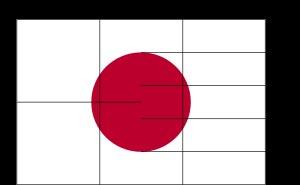
Le drapeau du Japon est un drapeau blanc avec un grand disque rouge en son centre. C'est le drapeau civil, le drapeau d'État, le pavillon marchand et le pavillon d'État du Japon. Il est connu sous le nom de Hinomaru, ou plus officiellement sous le nom de Nisshōki en japonais. Le rapport entre la hauteur et la largeur du drapeau est de 2:3, et le diamètre du disque est trois cinquièmes de la hauteur du drapeau.